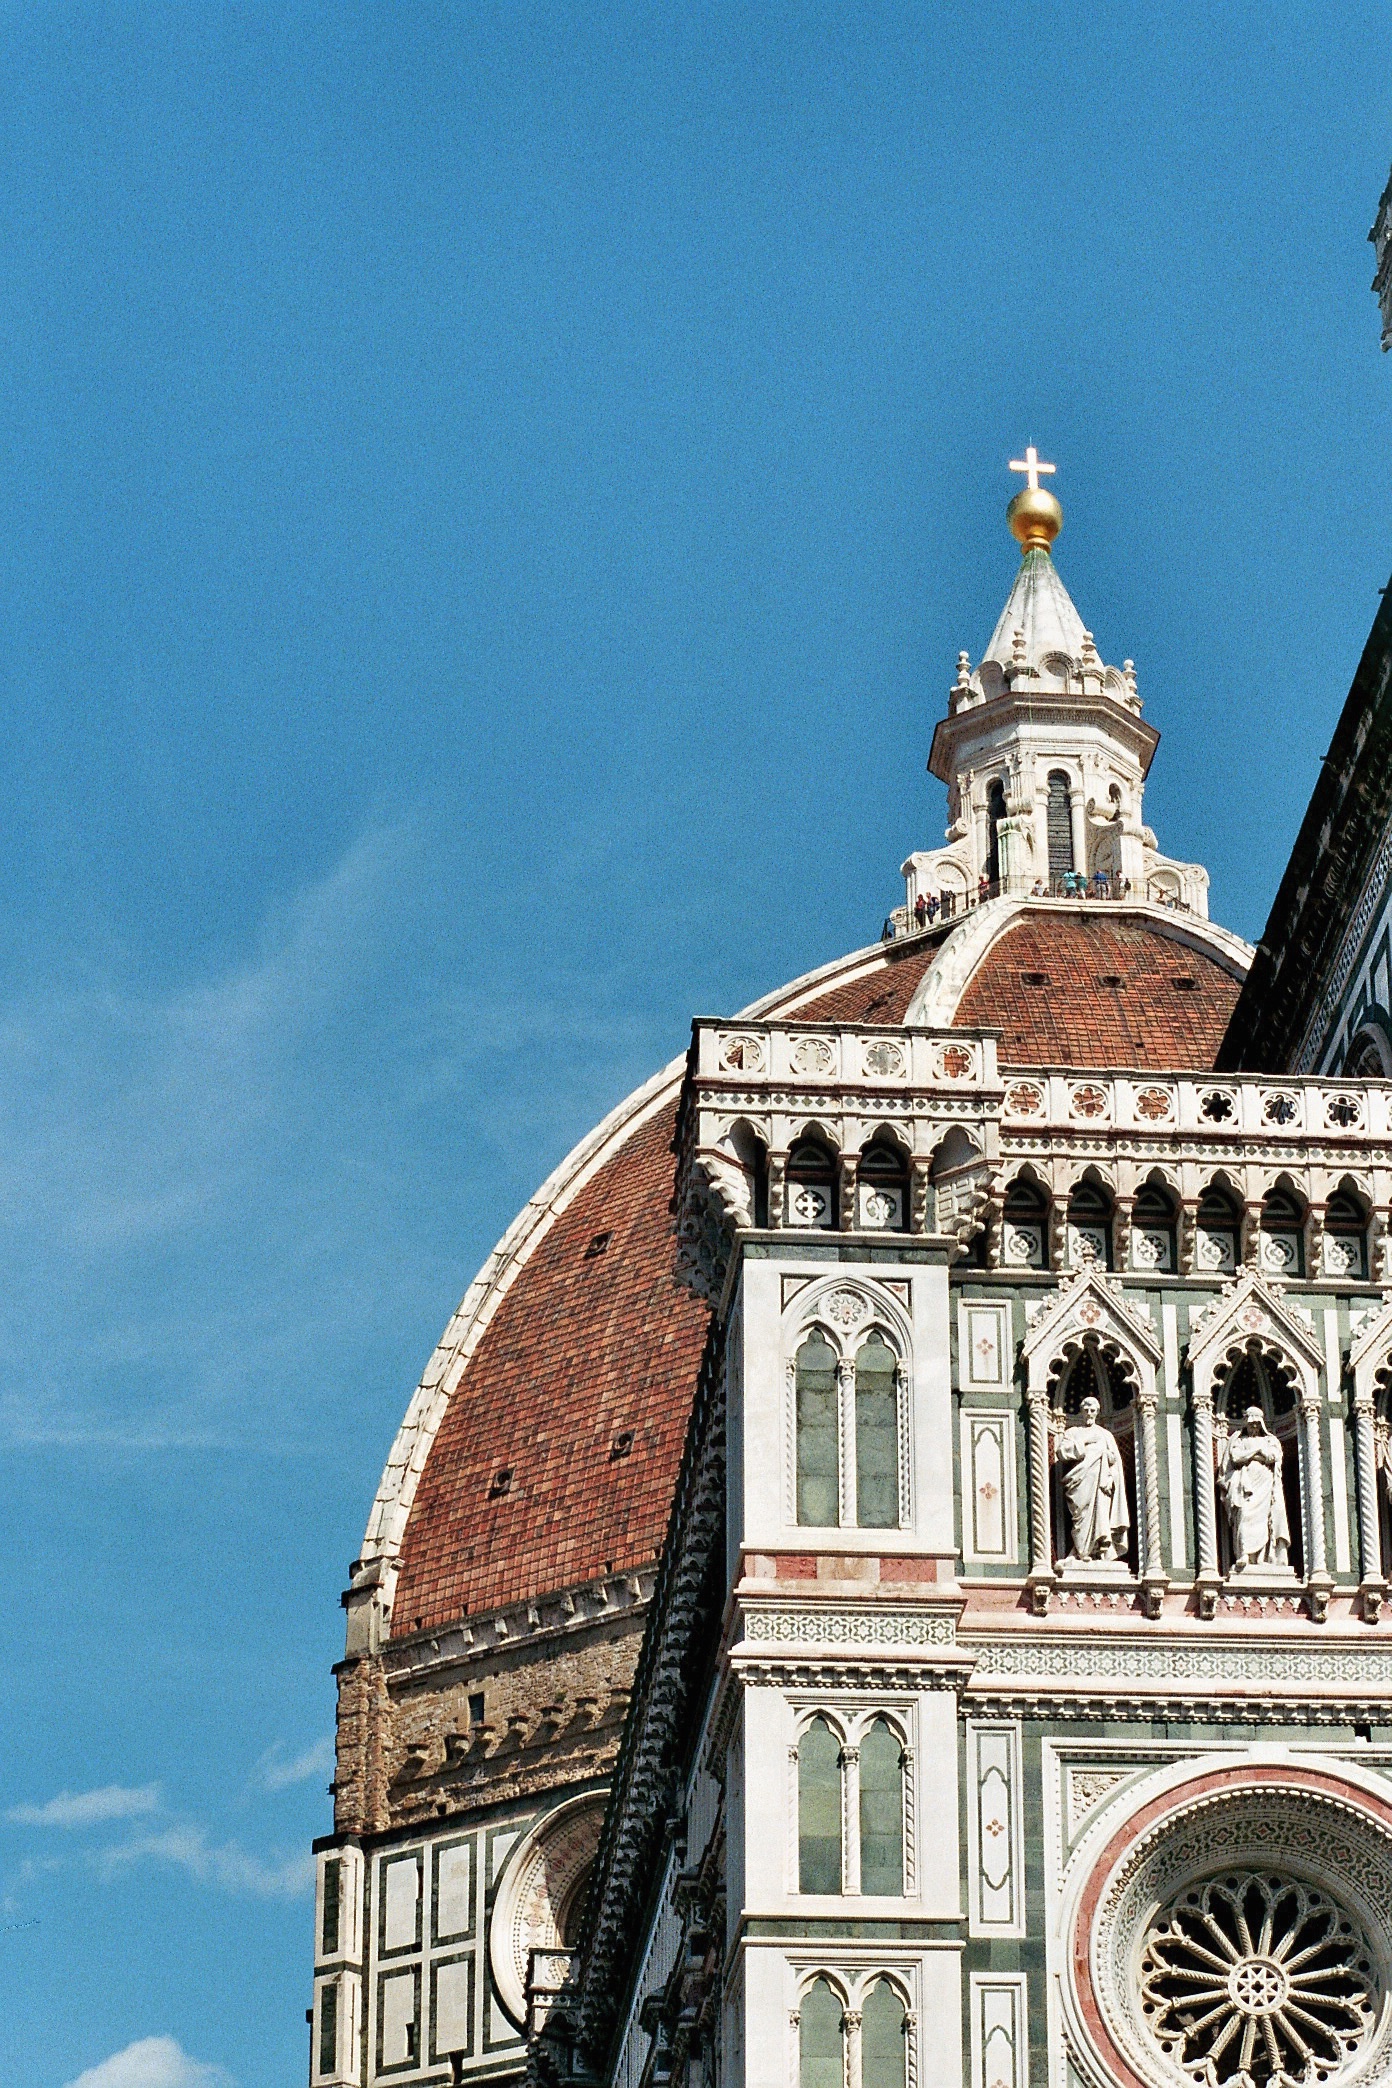
architecture, building, tower, landmark, facade, church, cathedral, place of worship, clock tower, bell tower, spire, steeple, basilica, dome